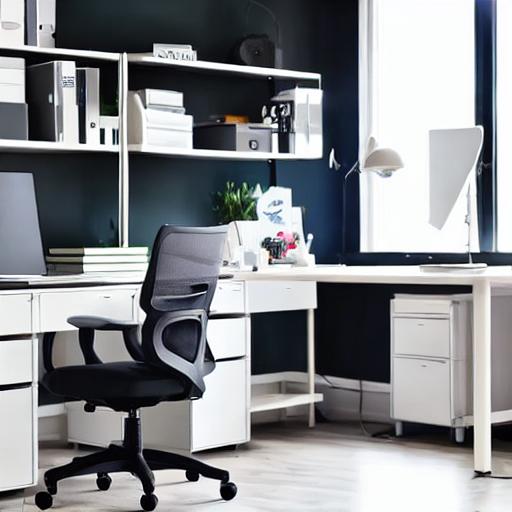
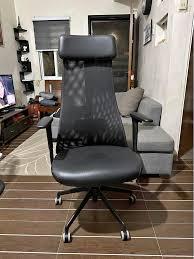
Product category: items_chair
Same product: no